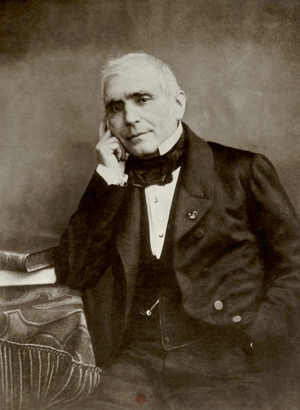
La rue Scribe est une voie du 9ᵉ arrondissement de Paris.
Cet article présente la liste des membres de l'Académie française, rangée par ordre chronologique de leur élection à chaque fauteuil. Cette liste est précédée d'une liste réduite portant uniquement sur les membres actuels et présentée successivement selon quatre modes de rangement : par ordre alphabétique, par numéro de fauteuil, par date d'élection et par date de naissance.
Eugène Scribe, né le 24 décembre 1791 à Paris et mort dans la même ville le 20 février 1861, est un dramaturge et librettiste français.